List of non-marine molluscs of Lithuania

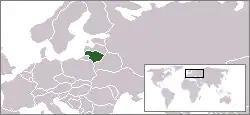
Location of Lithuania

The non-marine molluscs of Lithuania are a part of the molluscan fauna of Lithuania.